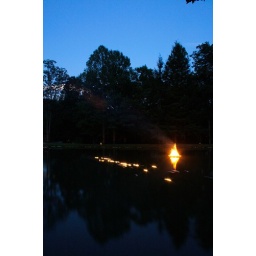
floating candles in lake doris camp merri-mac nc